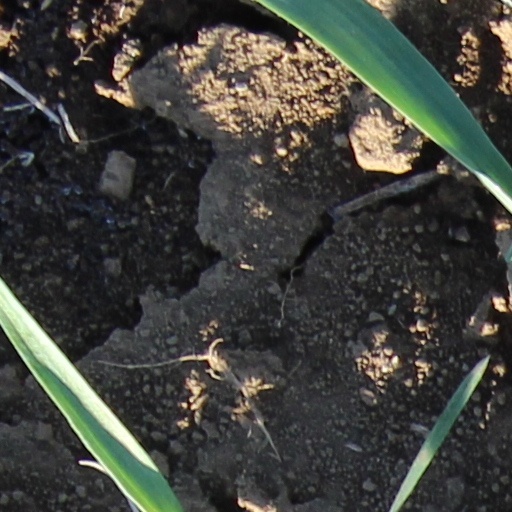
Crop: wheat